Mary Garrett Hay

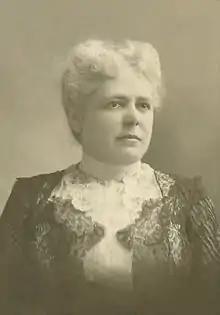

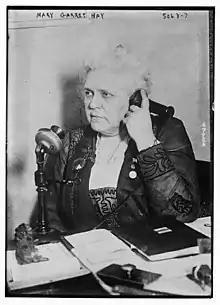
Mary Garrett Hay on the telephone in 1918

Mary Garrett Hay (August 20, 1857 – August 29, 1928) was an American suffragist and community organizer. She served as president of the Women's City Club of New York, the Woman Suffrage Party and the New York Equal Suffrage League. Hay was known for creating woman's suffrage groups across the country. She was also close to the notable suffragist, Carrie Chapman Catt, with one contemporary, Rachel Foster Avery, stating that Hay "really loves" Catt.